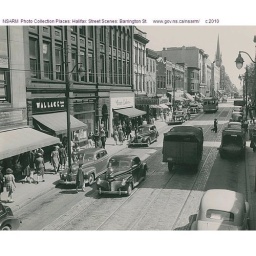
Barrington Street Taken near Sackville Street looking south. Keith Building, Orpheus Theatre in foreground, street car in background. 1945